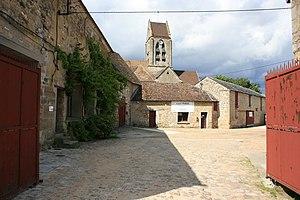
Puiseux-Pontoise Entrée de la zone d'activité de la cour de l'église
Puiseux-Pontoise est une commune française située dans le département du Val-d'Oise en région Île-de-France.